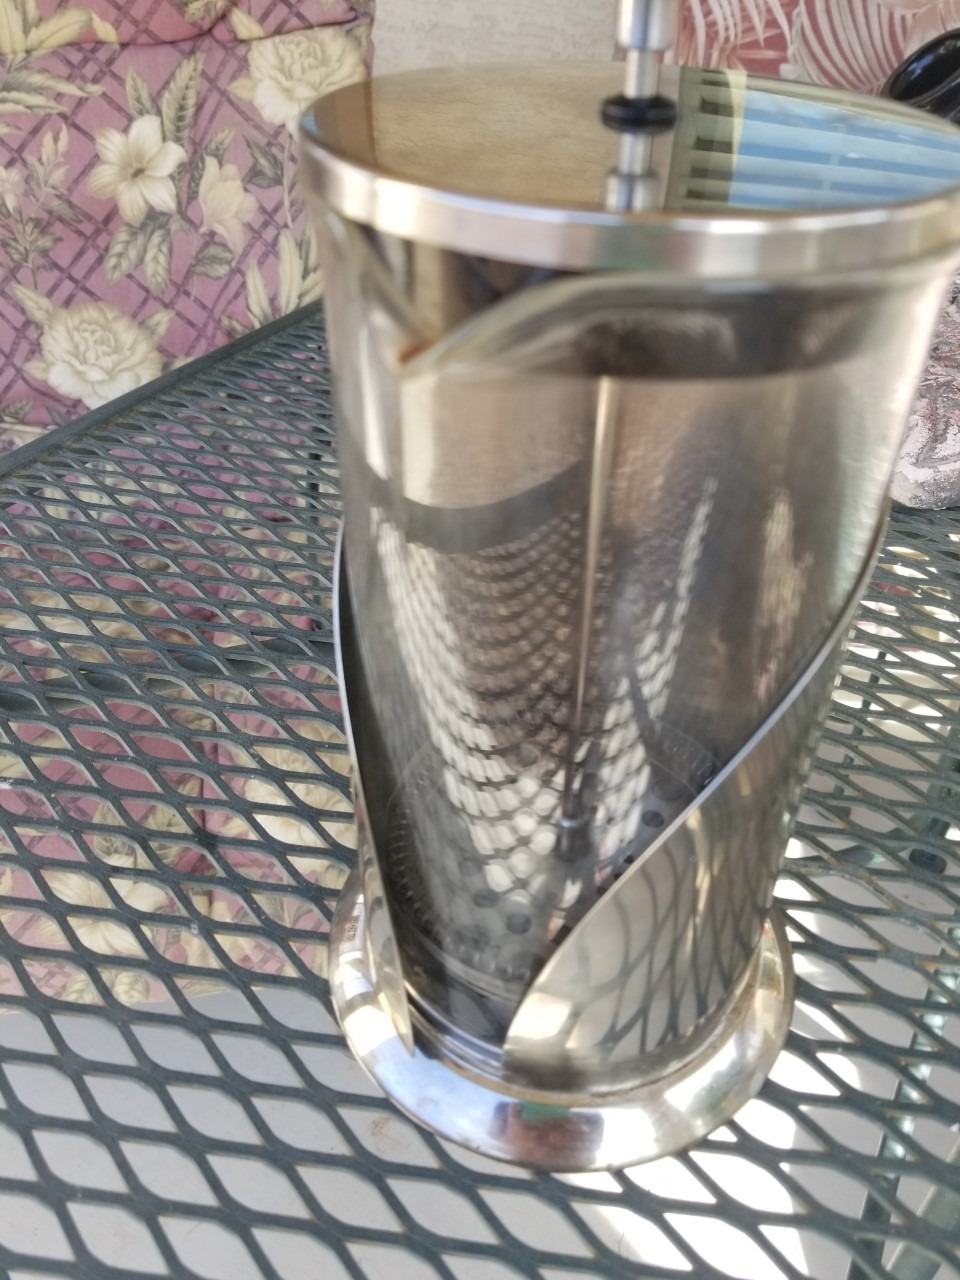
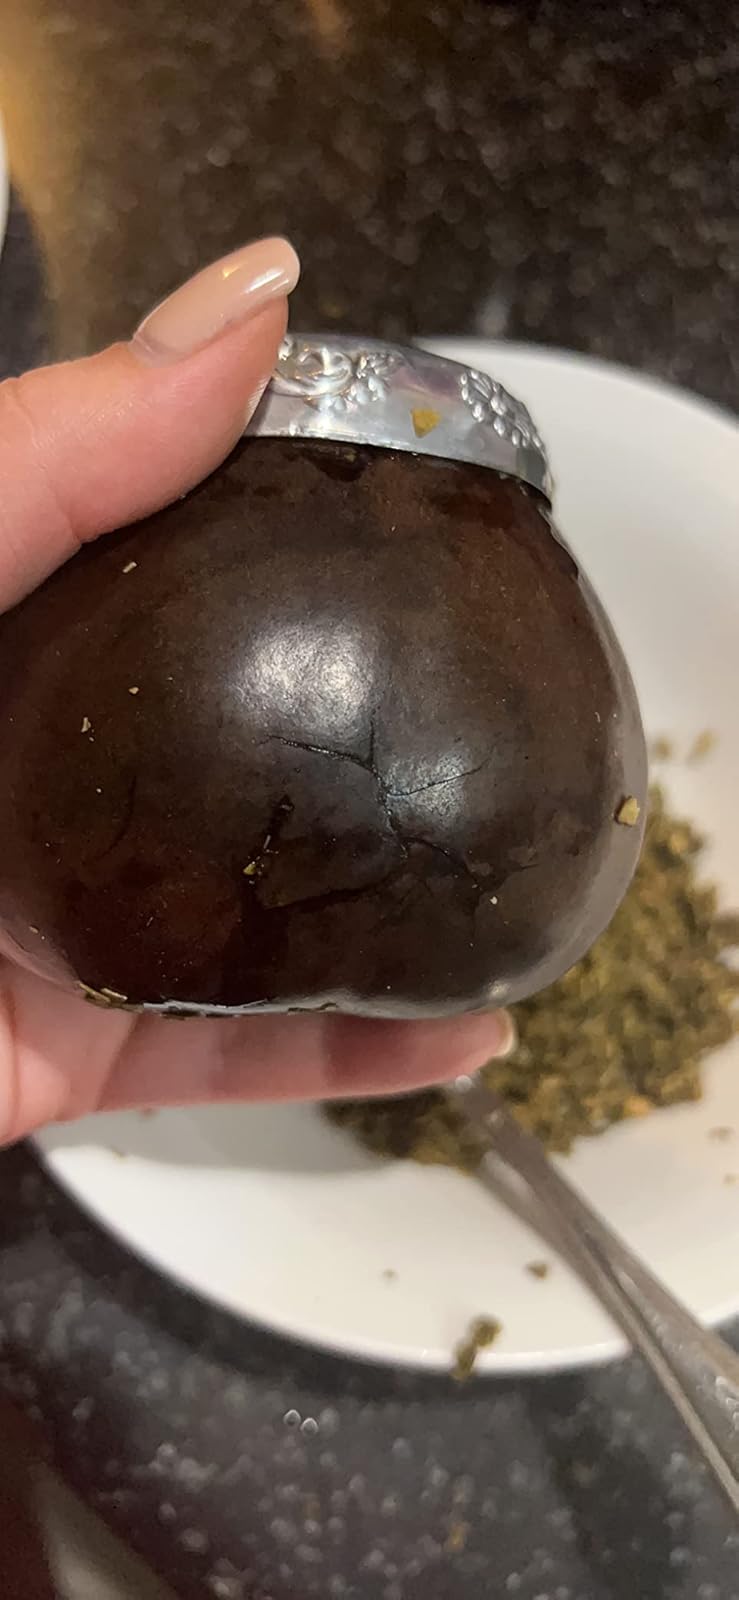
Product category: items_tea
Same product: no